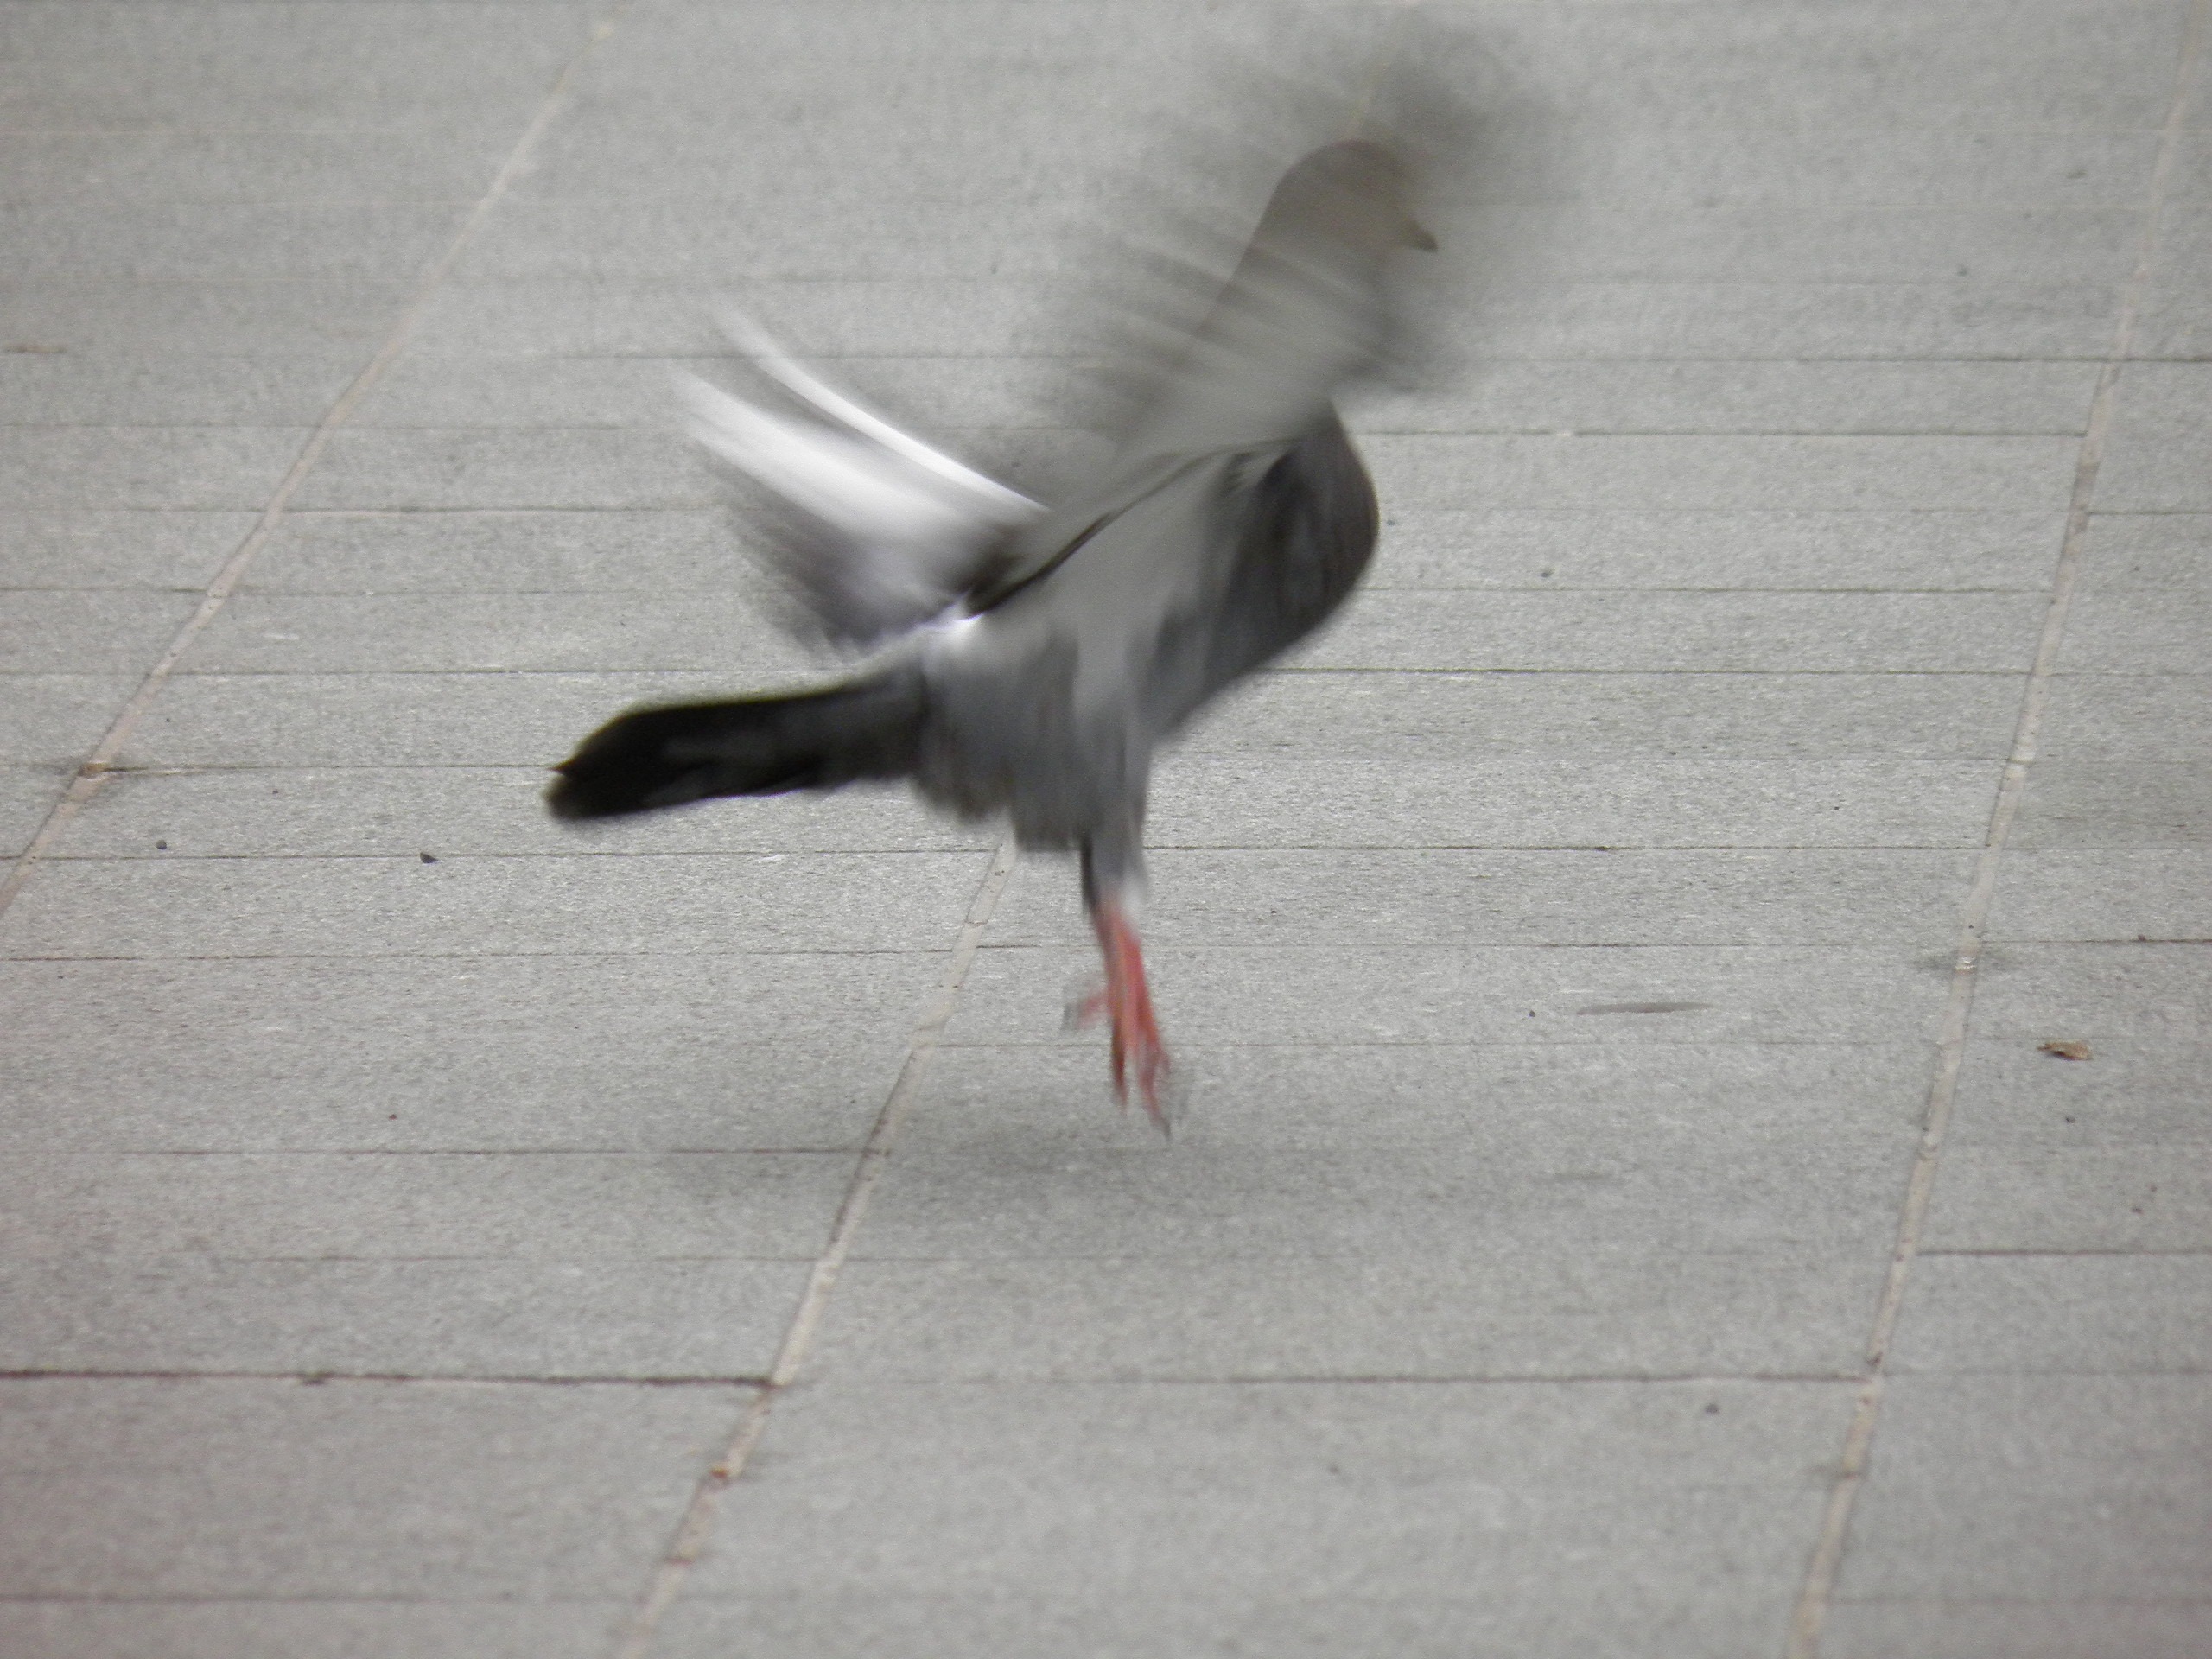
bird, wing, floor, seabird, beak, feather, fauna, birds, pigeon, tail, take off, pigeons and doves